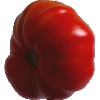
Label: Tomato 3